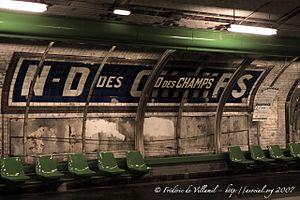
Notre-Dame-des-Champs est une station de la ligne 12 du métro de Paris, située dans le 6ᵉ arrondissement de Paris.